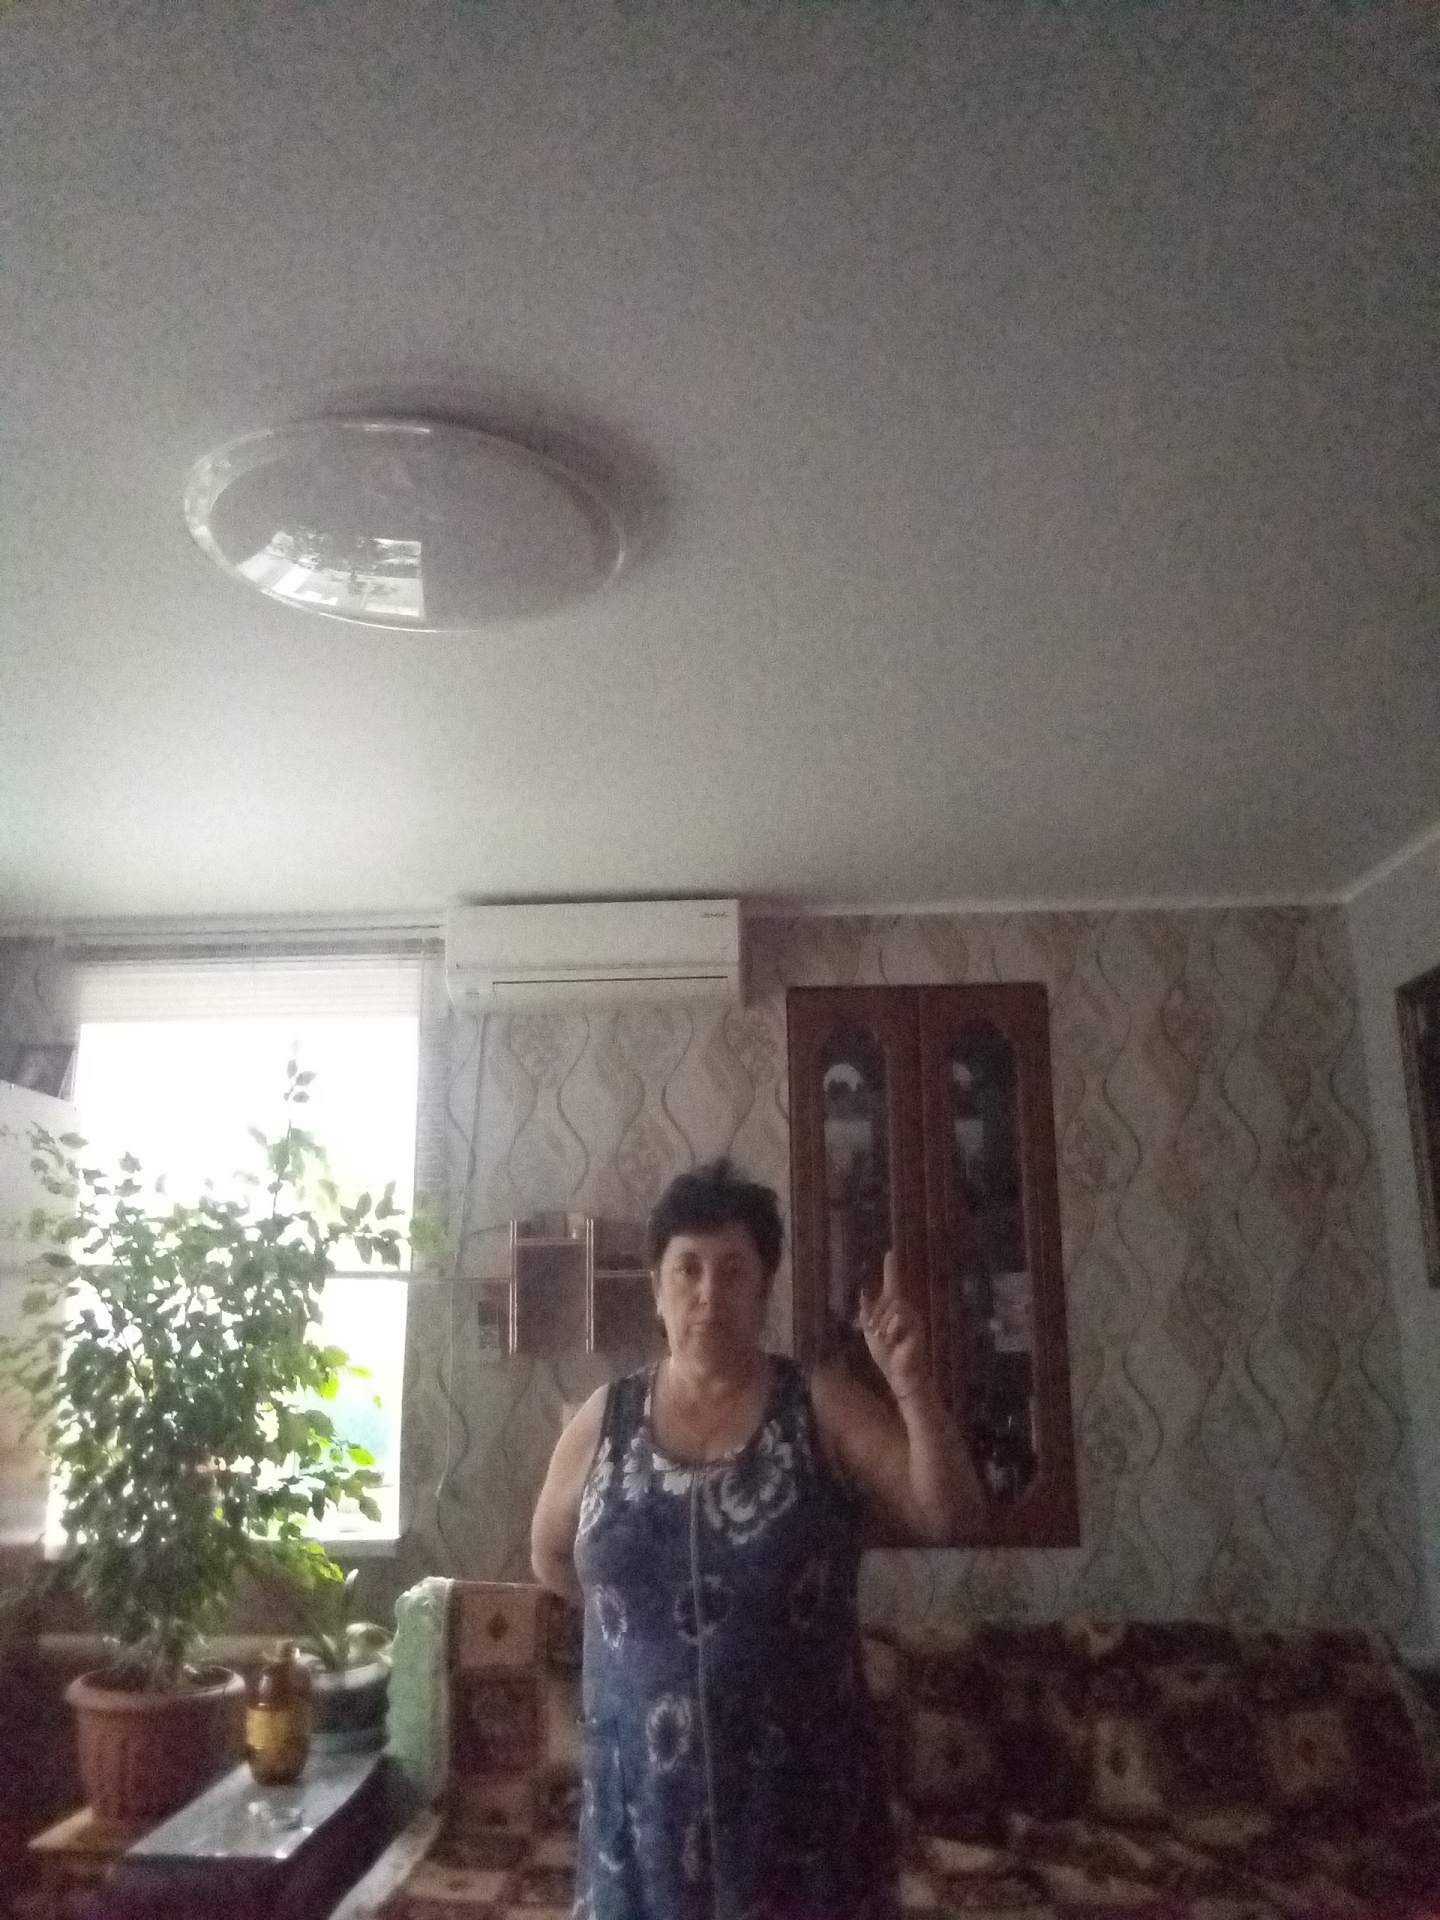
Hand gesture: one